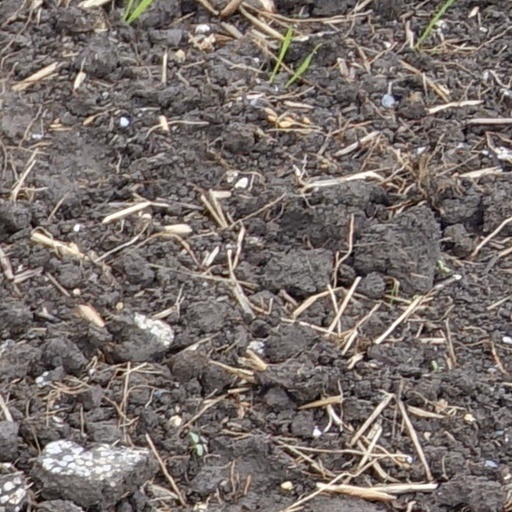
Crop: wheat